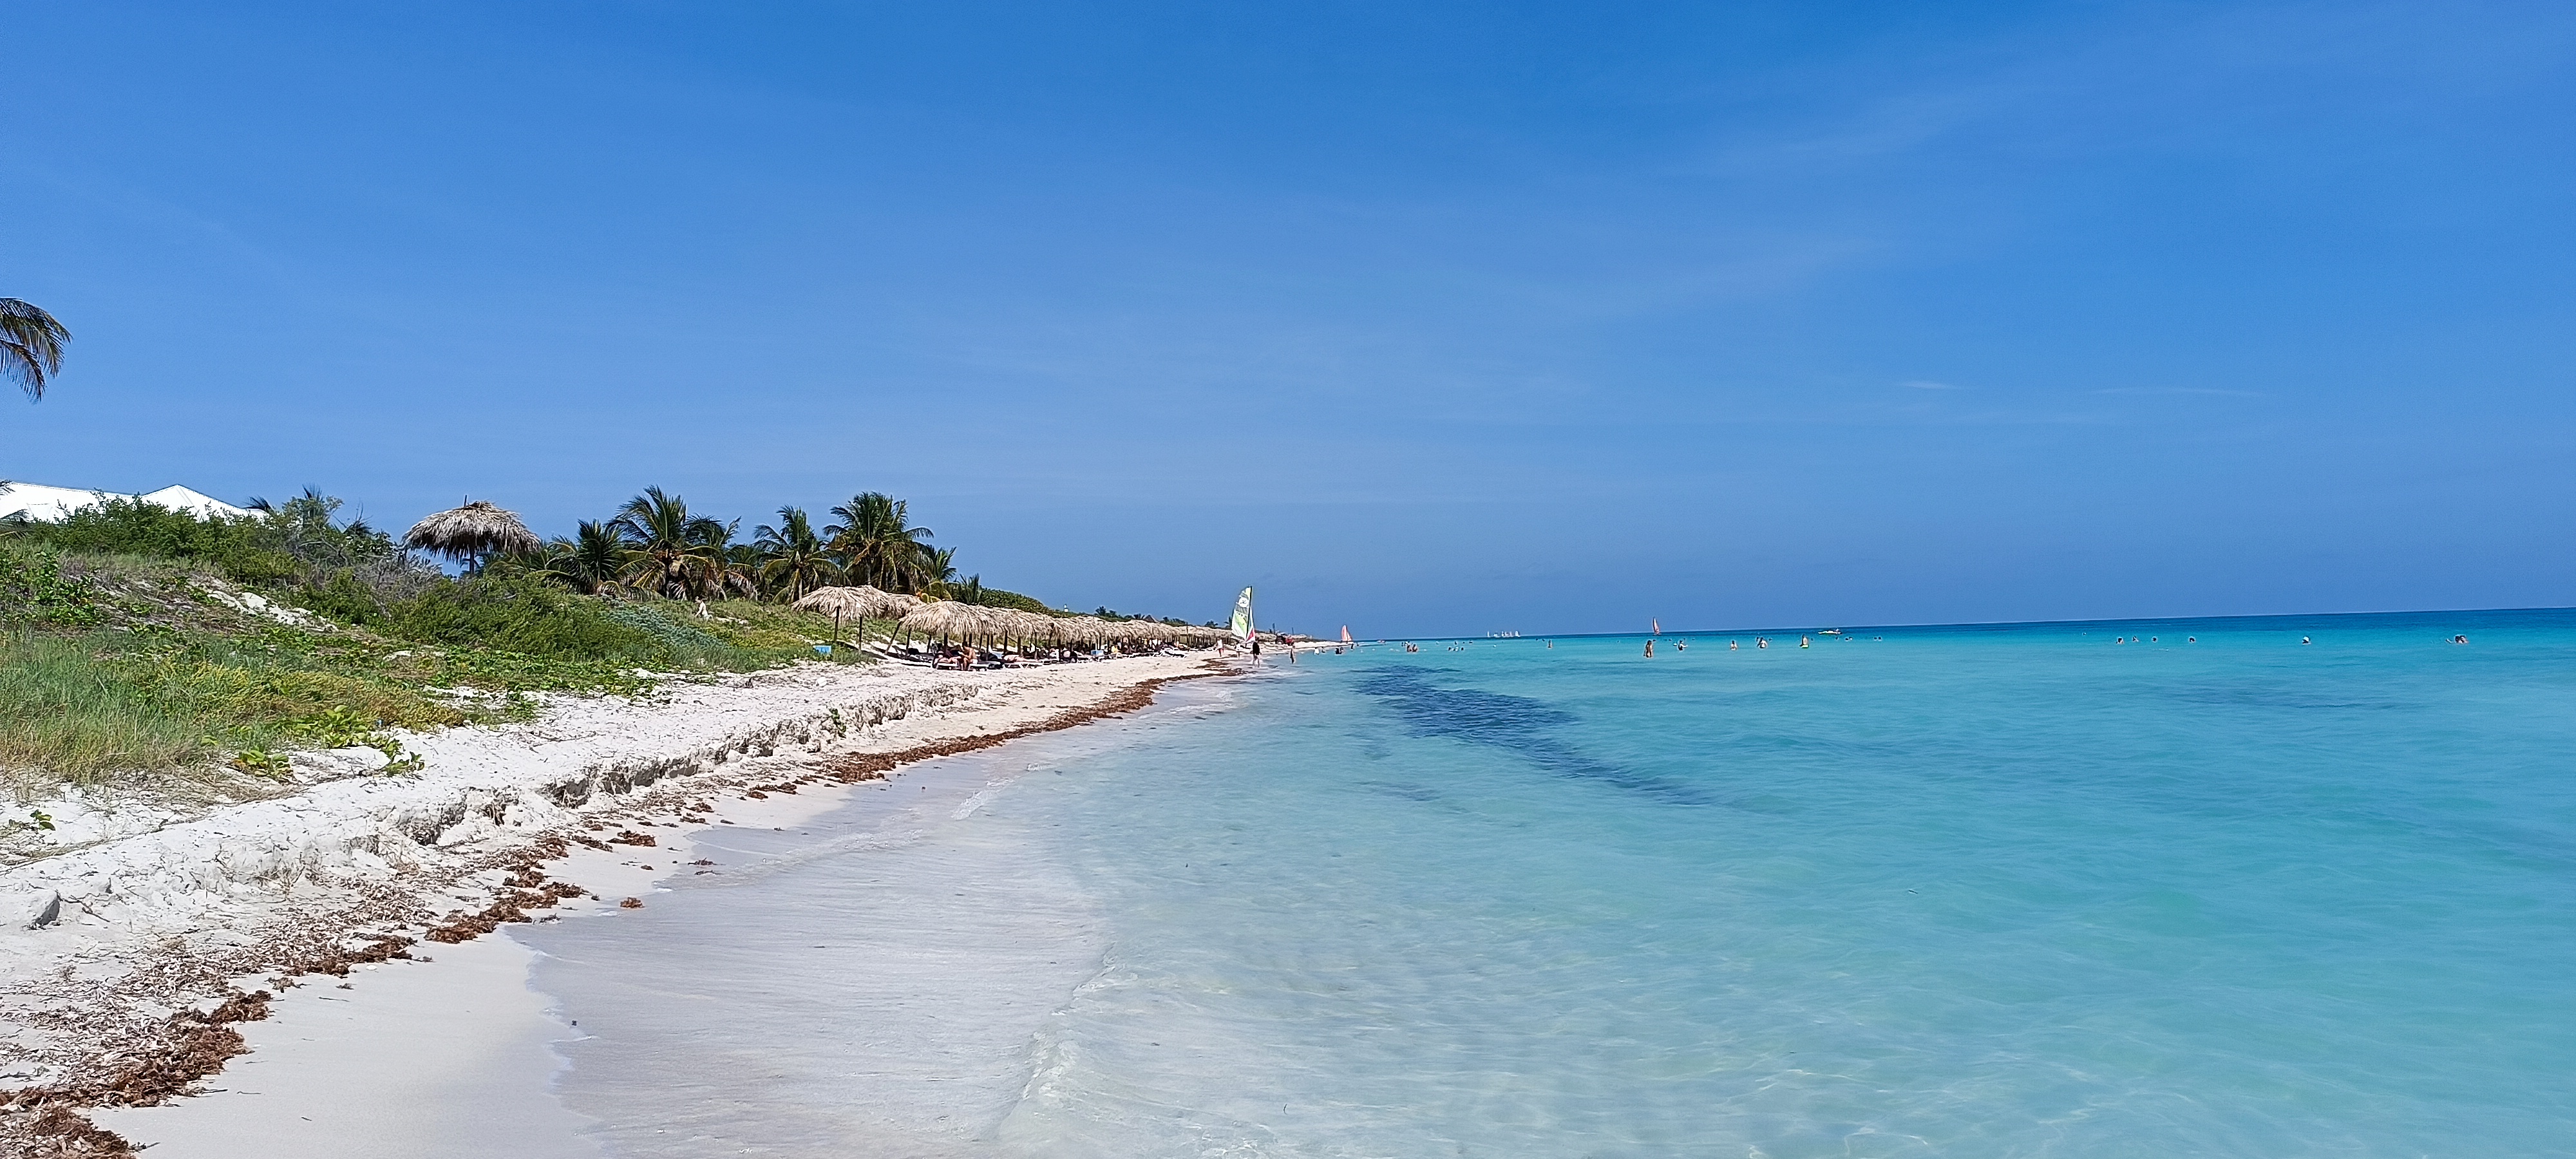
atlantic, ocean, water, sky, water resources, plant, cloud, beach, tree, coastal and oceanic landforms, arecales, horizon, wind wave, waterway, landscape, headland, palm tree, island, shore, leisure, shoal, caribbean, tropics, holiday, wave, cape, wind, coast, bay, sound, tourism, inlet, rock, sand, promontory, natural landscape, bight, cove, peninsula, klippe